Hosokawa Sumimoto

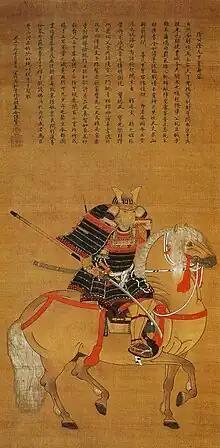
Hosokawa Sumimoto on horseback, painted by Kanō Motonobu

Sumimoto was one of the few sons of Hosokawa Yoshiharu and an adopted son of Hosokawa Masamoto, who was the Kanrei of the Ashikaga shogunate. His roots was the Hosokawa clan at Awa Province. His childhood name was Rokuro (六郎).